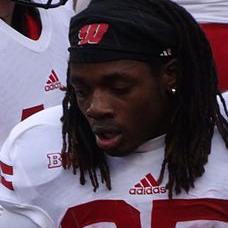
Age: 20